Mr. Peabody's Apples

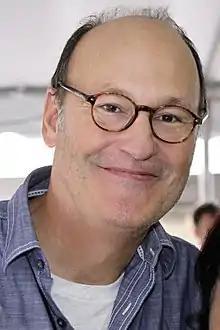
Loren Long smiling.

In 2003, American singer Madonna signed a contract with Callaway Arts & Entertainment and released her first children's book as an author, "The English Roses", which was translated into 42 different languages over 100 countries. The book debuted at number one on "The New York Times" Best Seller list, spending a total of 18 weeks there. Following the success of "The English Roses", Madonna worked on her second book, "Mr. Peabody's Apples". In the acknowledgement section, Madonna dedicated the book to "teachers everywhere", while including a moral about the how to choose one's words carefully and the effects of it. She explained that "Mr. Peabody's Apples" was inspired by a 300-year-old story by rabbi Baal Shem Tov that she heard from her Kabbalah teacher, and wanted to share the "essence" of it in her second release.